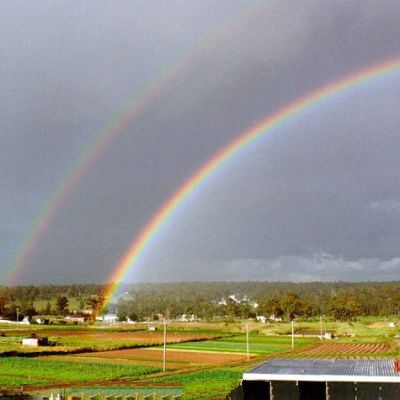
Cloud type: Nimbostratus (Ns)